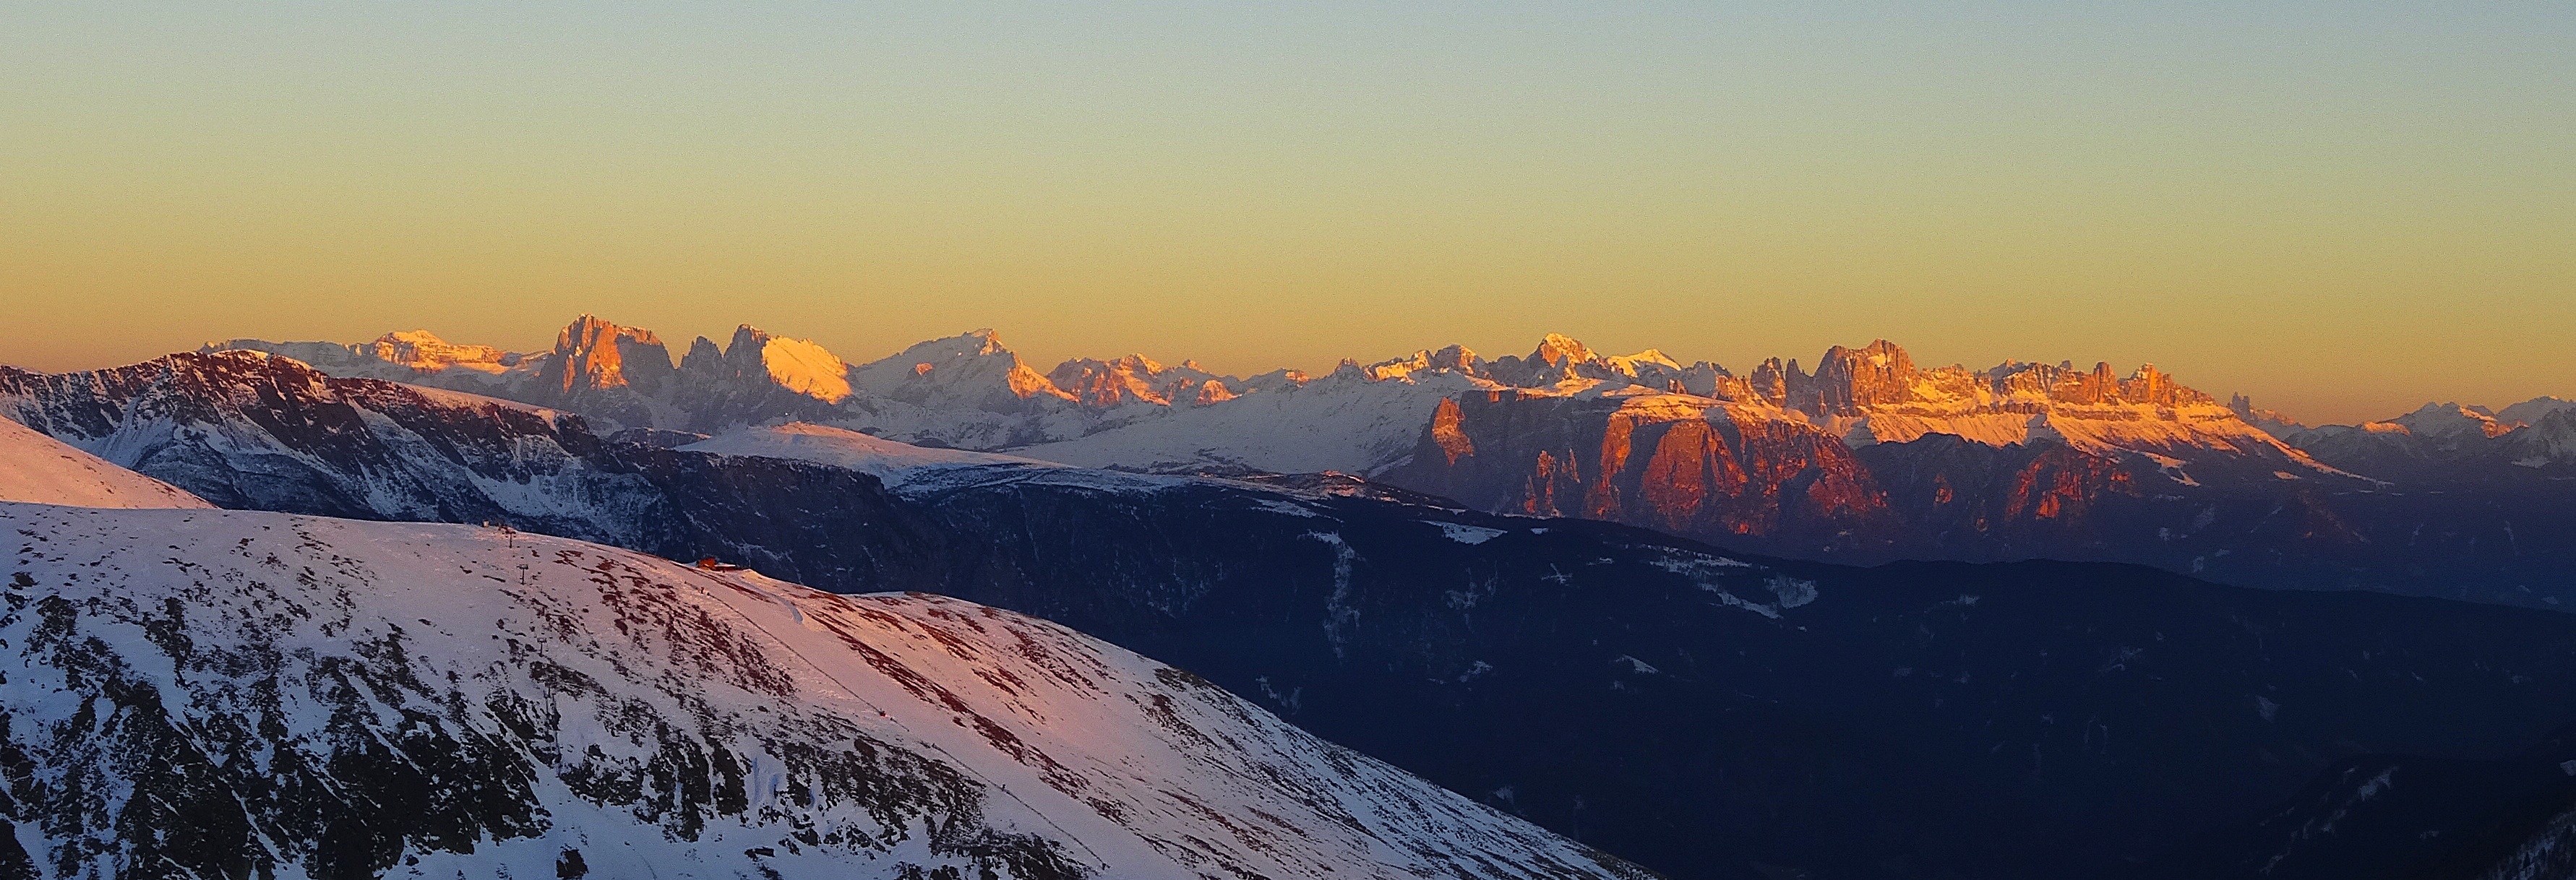
landscape, rock, mountain, snow, sky, sun, sunrise, sunset, morning, hill, view, dawn, valley, mountain range, dusk, shadow, holiday, italy, alpine, freedom, ridge, summit, clouds, mountains, alps, runway, plateau, dolomites, rose garden, landform, south tyrol, schlern, sassolungo, winter holiday, geographical feature, mountainous landforms, plattkofel